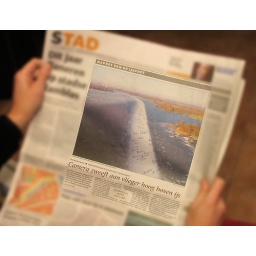
Kite aerial photograph in Dagblad van het Noorden newspaper